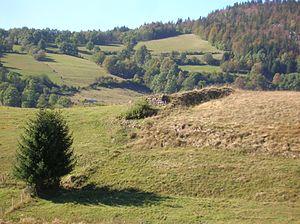
motte et château fort, Corrençon-en-Vercors, Isère, AuRa, France.
Corrençon-en-Vercors est une commune française située, géographiquement dans le massif du Vercors, administrativement dans le département de l'Isère, en région Auvergne-Rhône-Alpes et, autrefois rattachée à l'ancienne province du Dauphiné. Longtemps rattachée à la paroisse, puis au territoire communal de Villard-de-Lans, la commune est autonome depuis le XIXᵉ siècle et se situe en bout de la cluse dite des « Quatre Montagnes ».